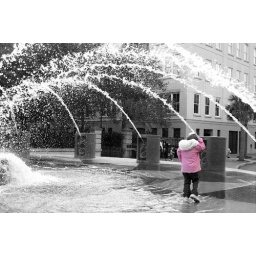
She was just too cute in her furry pink jacket...